.458 Winchester Magnum

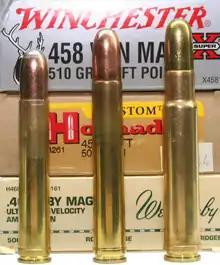
.458 Win. Mag., .458 Lott and a .460 Wby. Mag. for comparison.

Since the .458 Winchester Magnum was intended as a dangerous game hunting cartridge, almost all ammunition manufactured for the cartridge is manufactured for these game species. Bullets used to load the .458 Winchester Magnum by ammunition manufacturers generally range between .